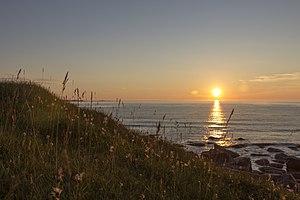
Soleil de minuit - Lofoten
Le jour polaire est une période de l'année durant laquelle le soleil ne se couche pas. Ce phénomène se produisant aux alentours du solstice d’été aux hautes latitudes situées au-delà des cercles polaires arctique et antarctique. Le nombre de jours de 24 heures de clarté pendant lesquels ce phénomène a lieu augmente avec la latitude. Il atteint son minimum au niveau du cercle polaire, à 66° 34' et son maximum au pôle et a lieu en été. Ainsi, au solstice de juin, au pôle Nord, et au solstice de décembre, au pôle Sud, le Soleil reste constamment visible à une hauteur de 23,43689° dans le ciel.